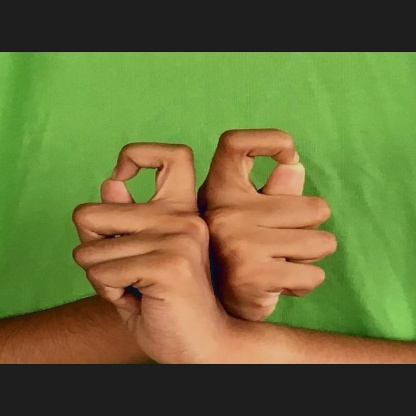
Mudra: Berunda